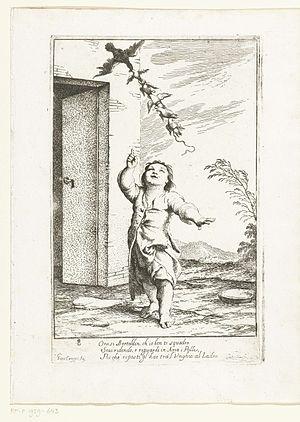
Giuseppe Maria Crespi dit Lo Spagnolo à cause du costume qu'il avait adopté, est un peintre italien de la fin du XVIIᵉ et du début du XVIIIᵉ siècle.
Bertoldo, Bertoldino e Cacasenno est le recueil, publié pour la première fois en 1620, de trois récits de Giulio Cesare Croce et d'Adriano Banchieri.